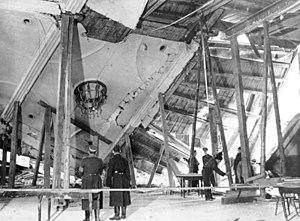
Le Bürgerbräukeller était une brasserie allemande située à Munich où se tenaient certaines réunions du Parti national-socialiste des travailleurs allemands, l'autre brasserie utilisée était la Hofbräuhaus.
La résistance allemande au nazisme, longtemps méconnue hors d'Allemagne, s'est manifestée sous diverses formes, en provenance de tous les milieux politiques, sociaux et confessionnels, quoique les communistes aient organisé les groupes de résistance actifs les plus importants.
Chronologie de la Seconde Guerre mondiale
Georg Elser est une figure majeure mais longtemps méconnue de la résistance contre le nazisme : le 8 novembre 1939, il tente d’éliminer Hitler dans le but « d’empêcher la poursuite de la guerre », déclenchée deux mois plus tôt avec l'attaque de la Pologne par l’Allemagne.